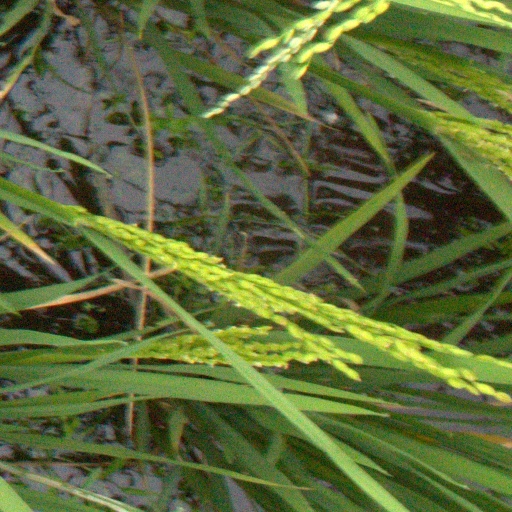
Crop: rice